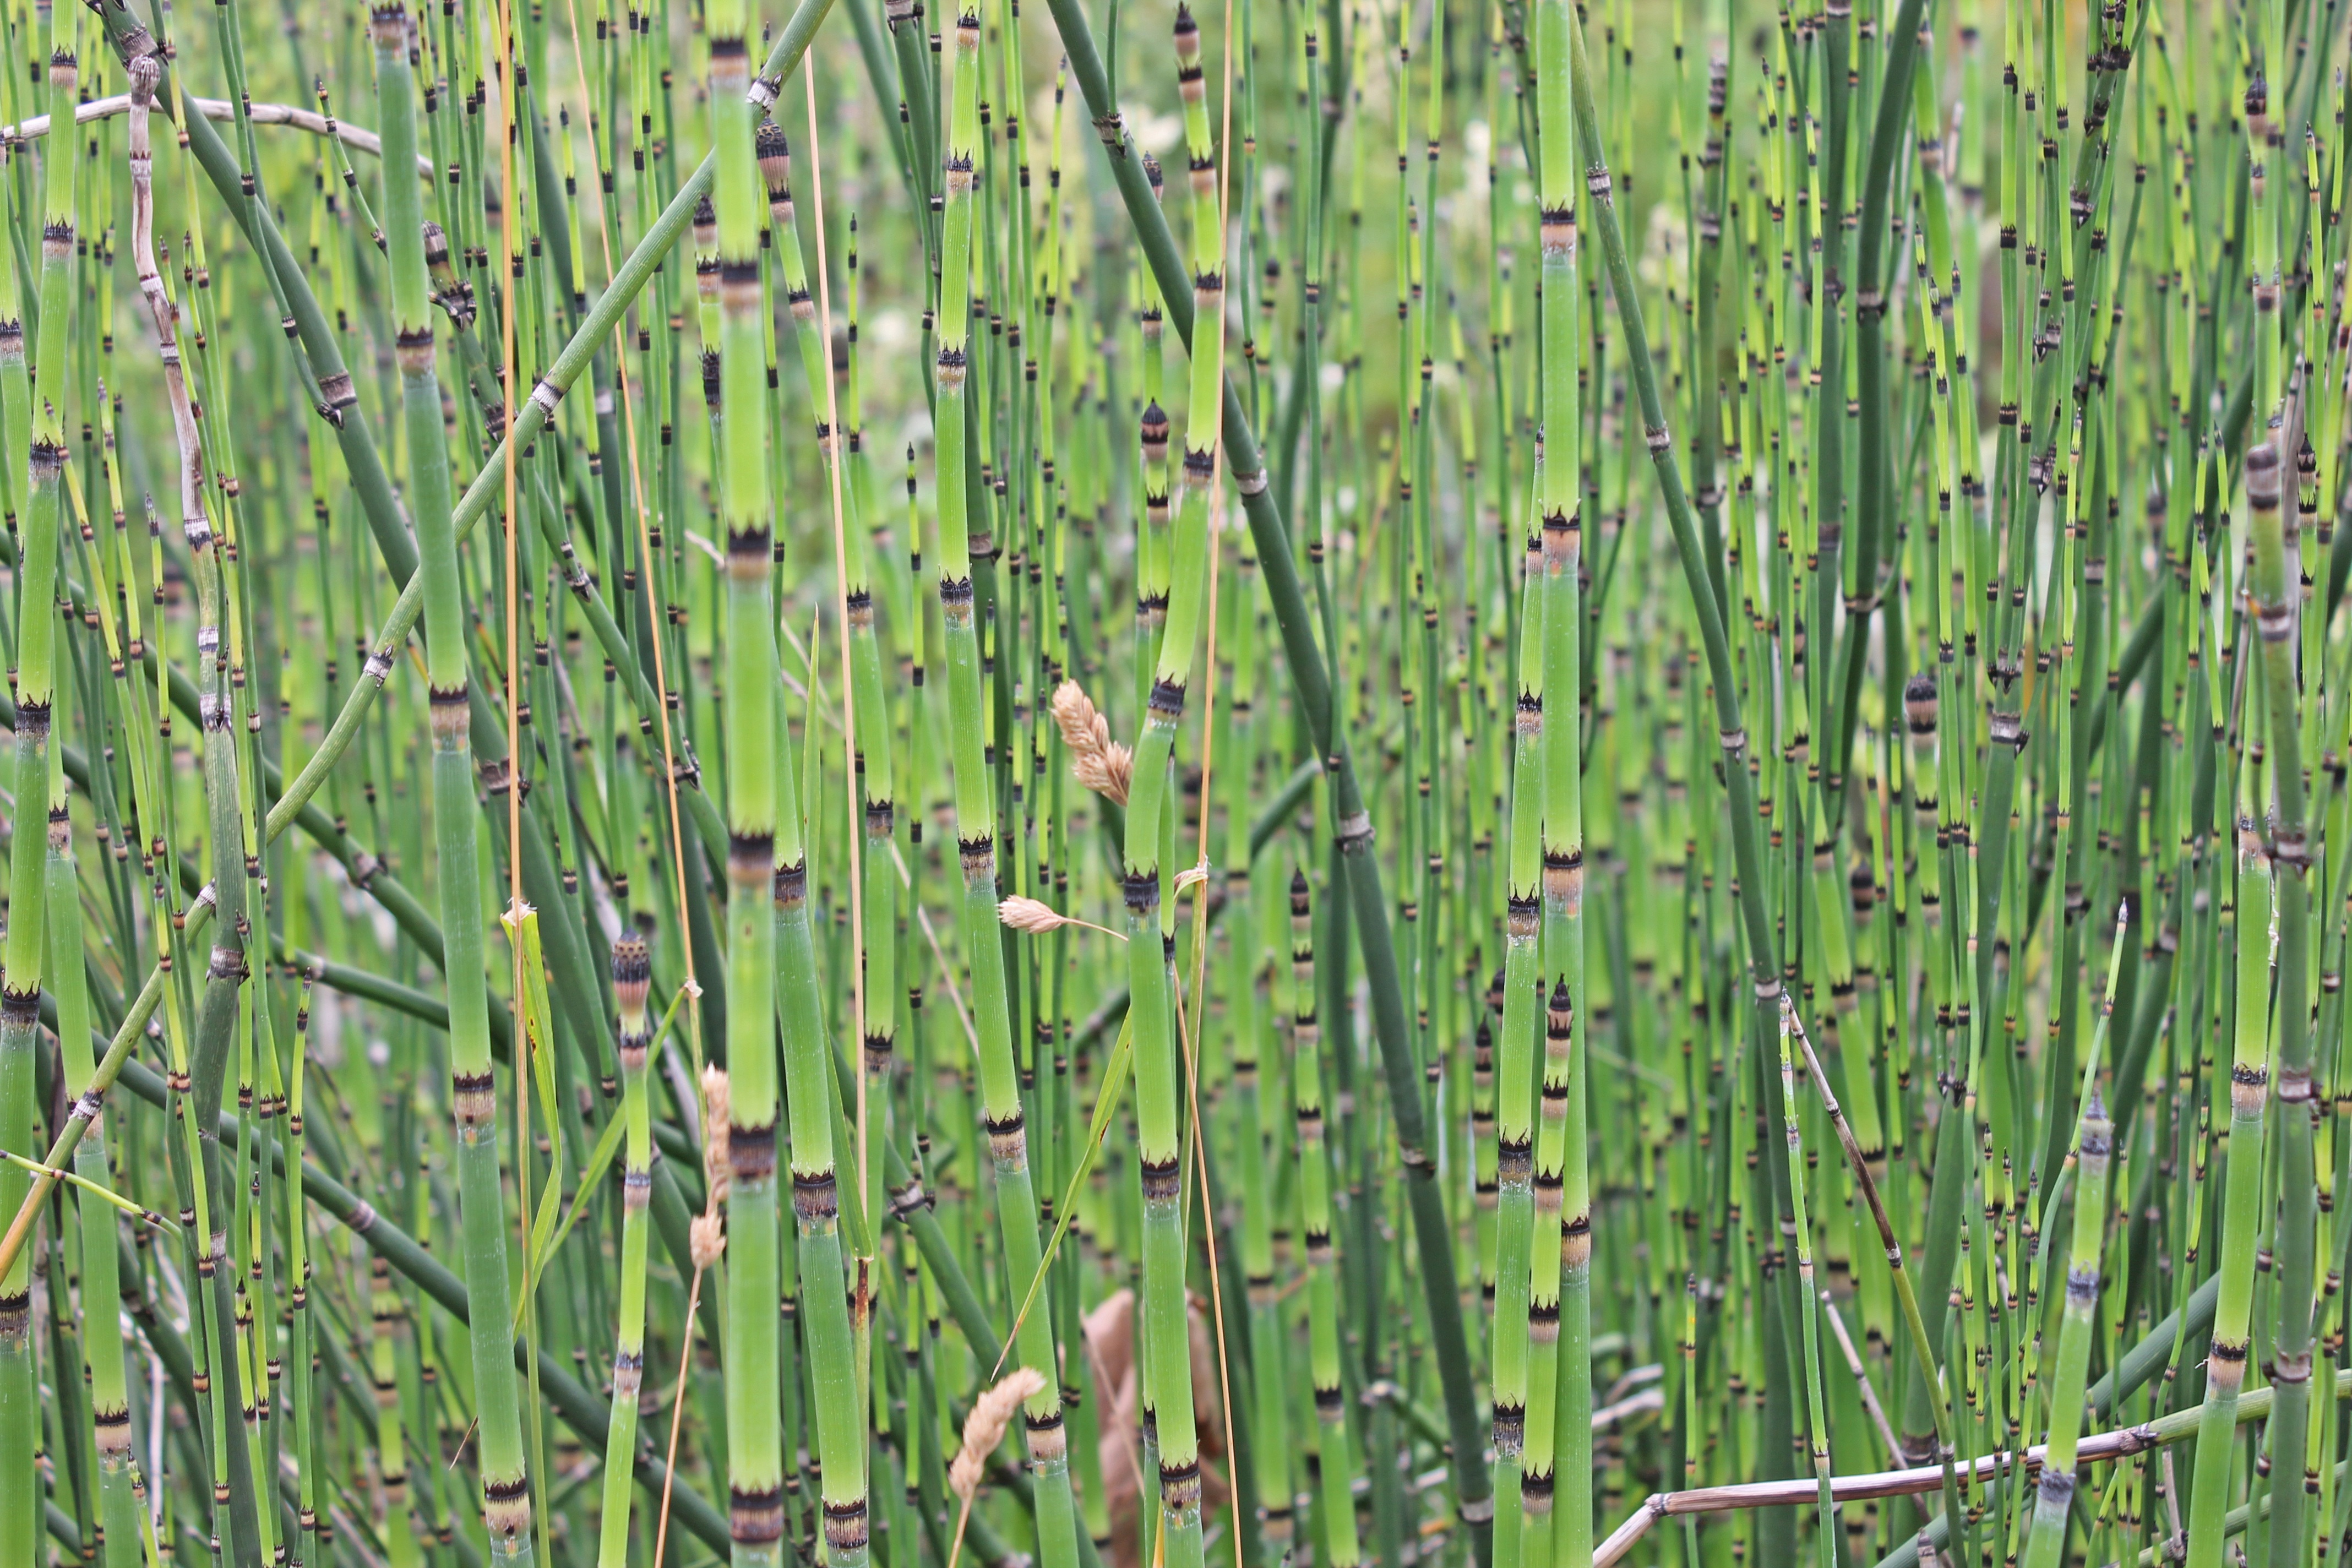
grass, branch, structure, plant, prairie, leaf, flower, green, cane, bamboo, ecosystem, horsetail, bamboo cane, bamboo rods, chrysopogon zizanioides, sweet grass, grass family, plant stem, land plant, hierochloe, phragmites, ferns and horsetails, horsetail family